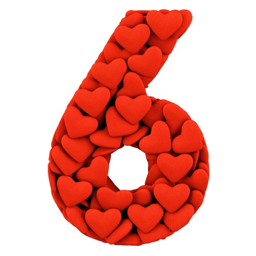
number , made from soft cushions in the shape .